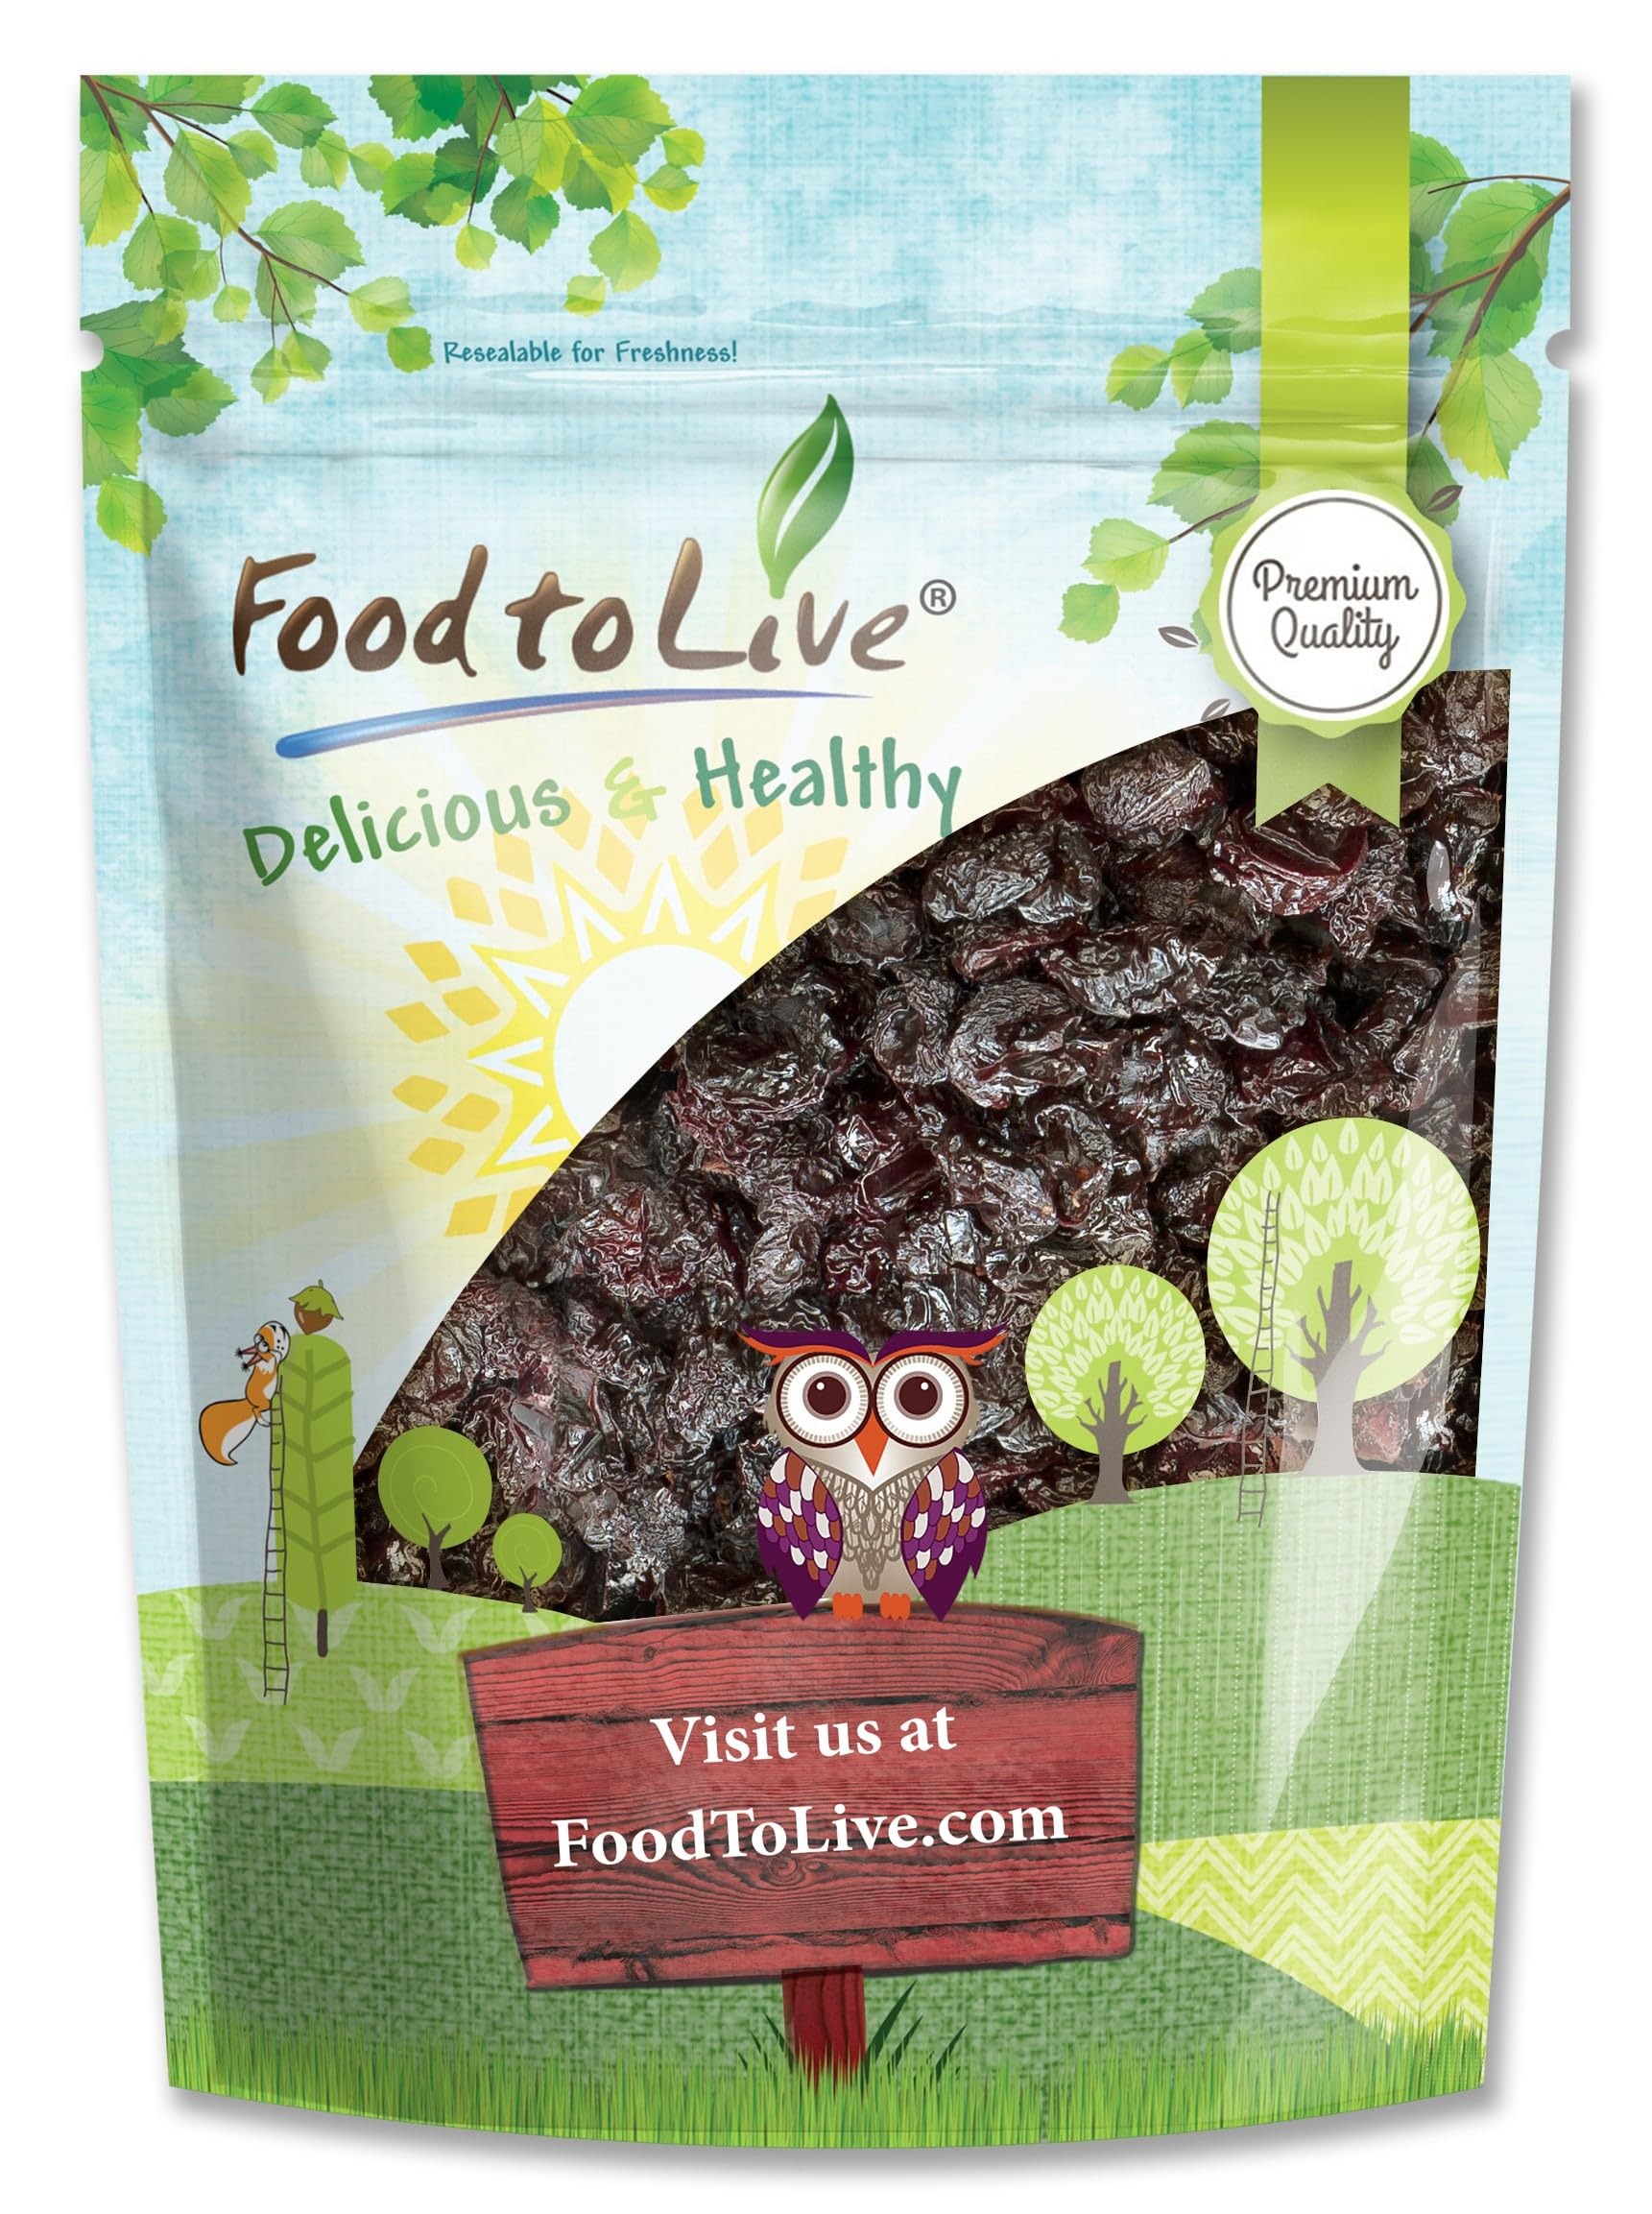
Item Name: Food to Live - Dried Sour Cherries, 12 Ounces – Tart, Soft & Juicy Nature's Candy. Whole Fruit Snack. Lightly Sweetened and Coated with Vegetable Oil. Pitted, Unsulphured, Vegan, Bulk
Bullet Point 1: ✔️TART & JUICY: Dried Sour Cherries from Food to Live with a distinctive acidic flavor, soft texture, and lightly sweetened with apple juice concentrate.
Bullet Point 2: ✔️PERFECT SNACK: Rich in antioxidants, fiber, beta-carotene, calcium, and iron. A whole fruit vegan and snack.
Bullet Point 3: ✔️VERSATILE: Enjoy as a snack or add to baked goods like pies, muffins, and granola. Pitted and unsulphured for convenience.
Bullet Point 4: ✔️LIGHTLY COATED: Dried Sour Cherries from Food to Live are coated with vegetable oil to prevent sticking and maintain moisture
Product Description: Indulge in nature's tangy delight with these Dried Sour Cherries from Food to Live! These tart, soft, and juicy morsels are the ultimate guilt-free candy. Lightly sweetened and coated with vegetable oil, they offer a burst of flavor in every bite. Pitted, unsulphured, vegan, and kosher, these Dried Sour Cherries are a wholesome snack you can enjoy anytime. Sourced from Turkey, they boast a distinctive acidic flavor that sets them apart. Packed with antioxidants, vitamin C, beta-carotene, fiber, calcium, and iron, dried sour cherries are a nutritious treat. Enjoy them as a snack or add them to your home-baked goods for a tangy twist. With a resealable bag, you can indulge in these nature's candies whenever the craving strikes. CAUTION: May Contain Occasional Pit Fragments
Value: 12.0
Unit: Ounce

Price: 12.77